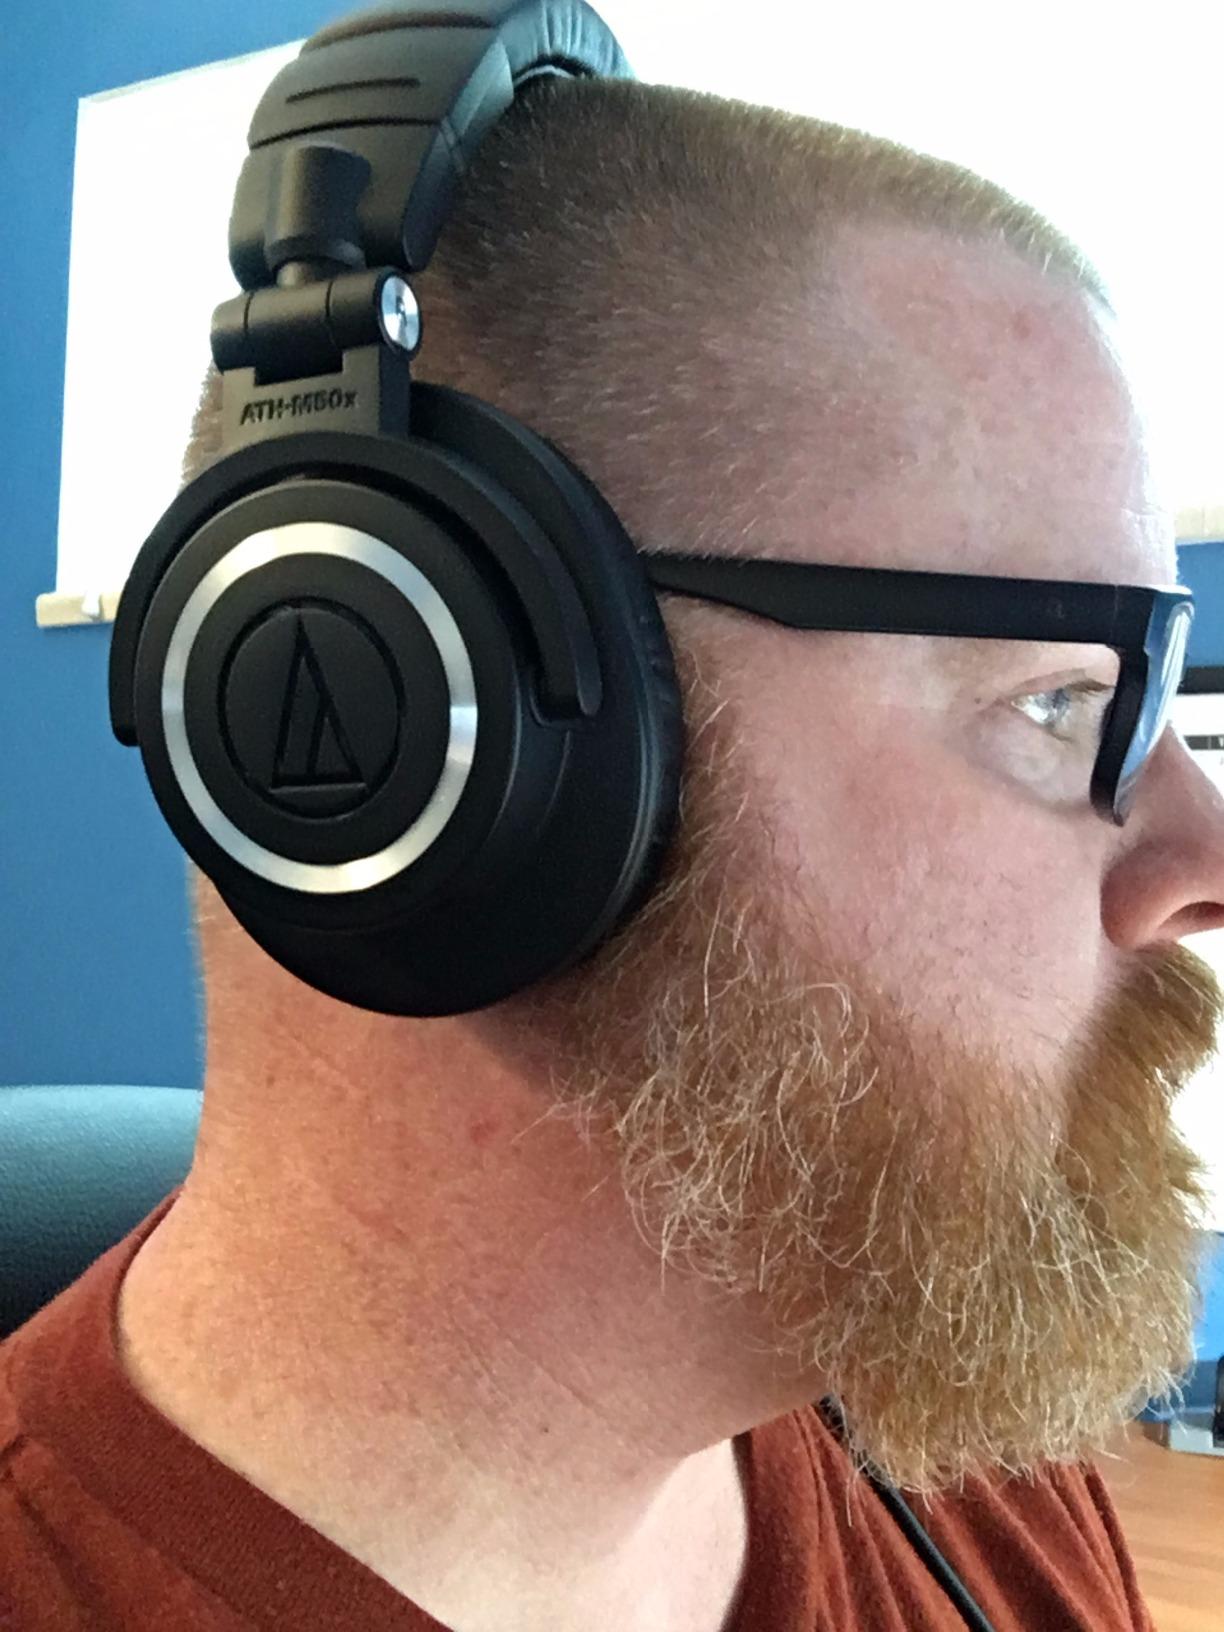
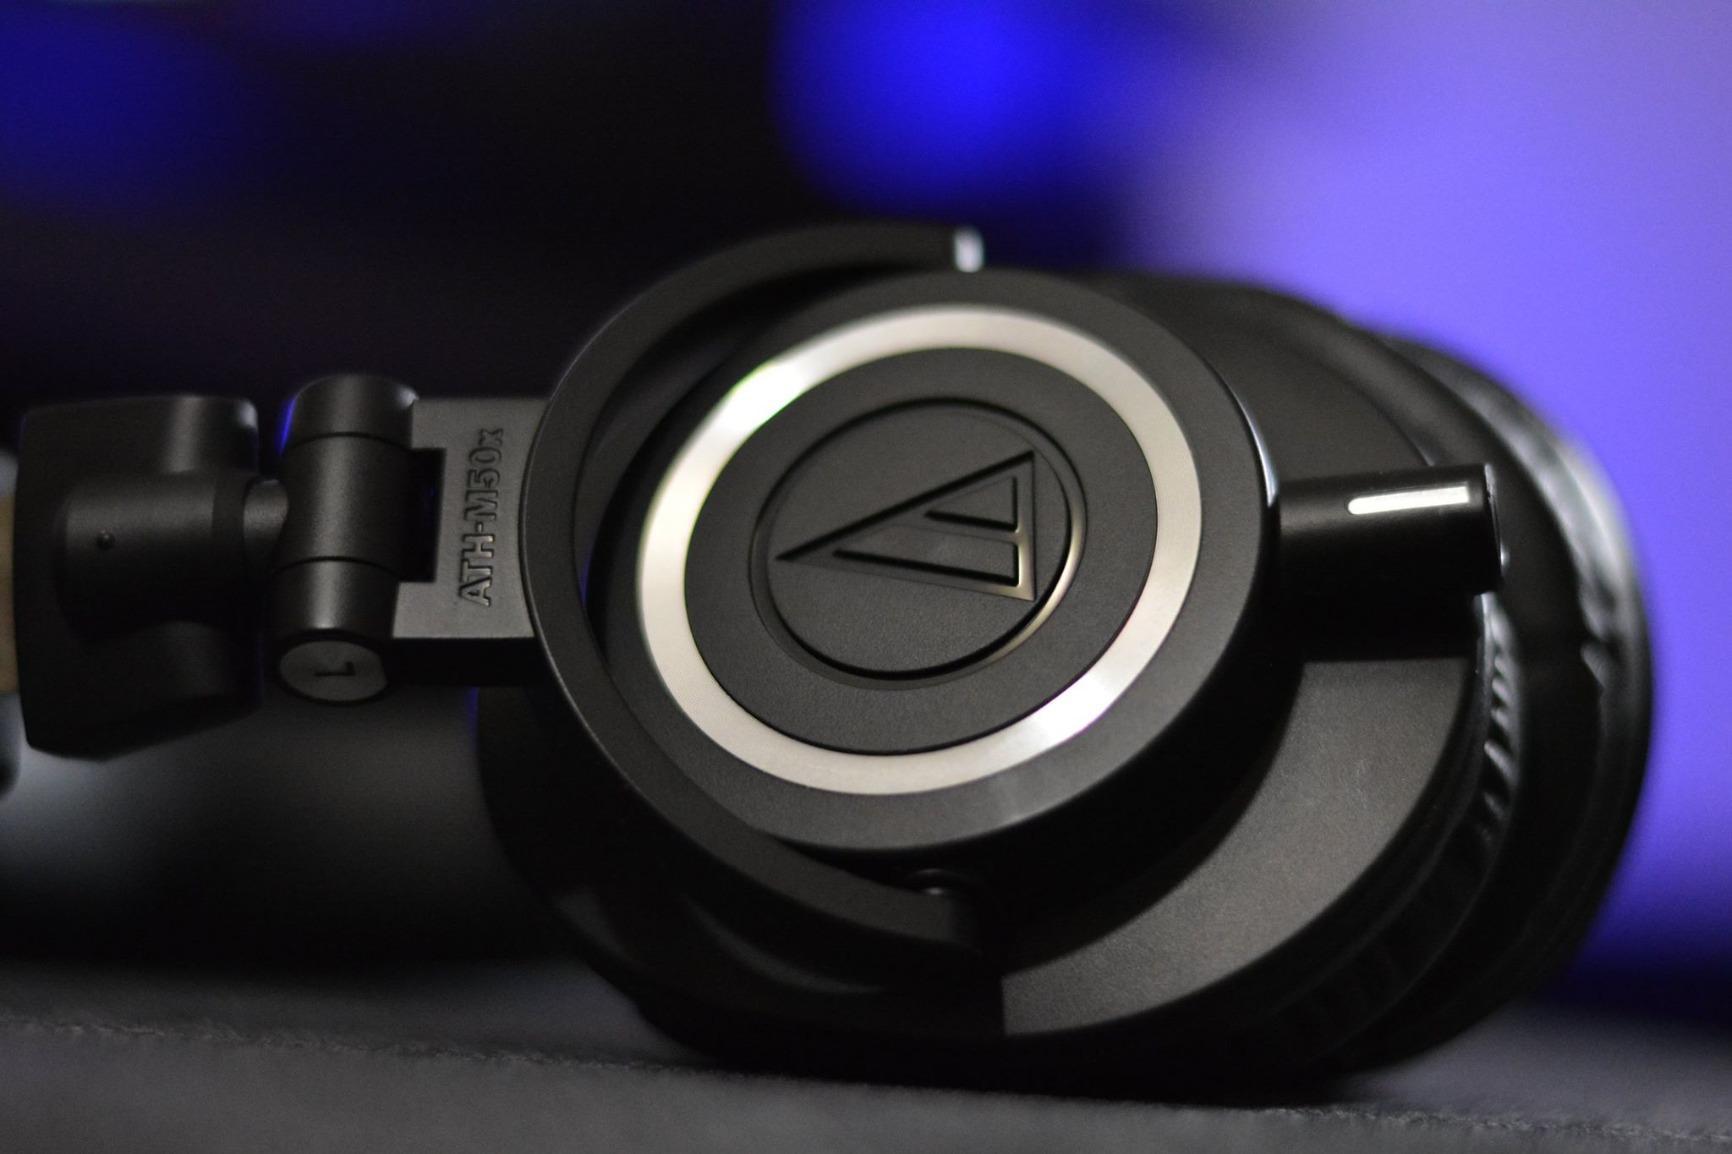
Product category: headphones
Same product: yes